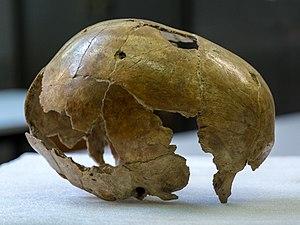
Engis 2 est le nom donné à un assemblage fossile non daté constitué d'un crâne partiel, de fragments de mandibule, d'un os maxillaire et d'une incisive supérieure, découverts en 1829 par le médecin et naturaliste belgo-néerlandais Philippe-Charles Schmerling dans la grotte des Awirs, au nord de la commune belge d'Engis.
La Liste du patrimoine mobilier classé à Liège est une liste composée des biens classés de la Communauté française exposés ou situés à Liège.
La liste des biens classés de la Communauté française de Belgique est une liste de biens considérés comme exceptionnels situés en Région wallonne et en Région de Bruxelles-Capitale.